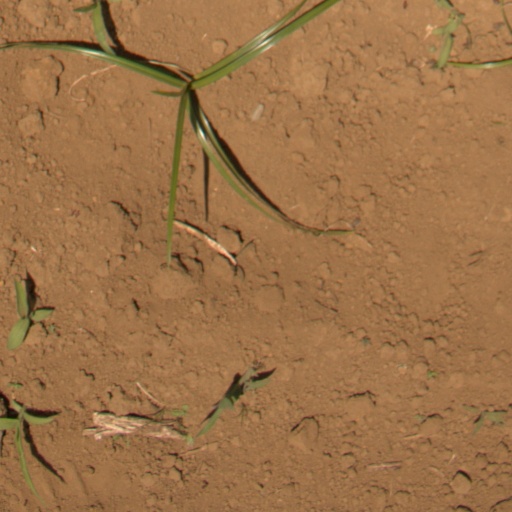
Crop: Jerusalem artichoke